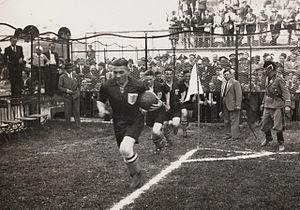
Match Hollande - Suisse durant la Coupe du monde de football 1934 en Italie. Match disputé le 27 mai 1934.
L'équipe des Pays-Bas de football est constituée d'une sélection des meilleurs joueurs néerlandais sous l'égide de la Fédération royale néerlandaise de football.
L'histoire de l'équipe des Pays-Bas de football commence au début du XXᵉ siècle avec l'invention de ce sport. La sélection a par la suite remporté l'Euro 1988 et atteint trois finales de Coupe du monde.
Feyenoord Rotterdam, couramment appelé Feyenoord, est un club de football néerlandais originaire du sud de Rotterdam et fondé le 19 juillet 1908.